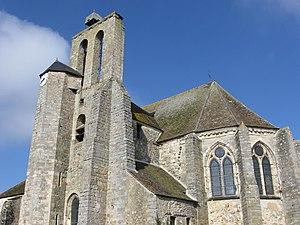
Église Notre-Dame-de-l'Assomption de Flagy. (Seine-et-Marne, région Île-de-France).
Cet article recense les monuments historiques de l'ouest de la Seine-et-Marne, en France.
Flagy est une commune française située dans le département de Seine-et-Marne, en région Île-de-France.